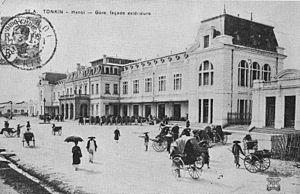
Le chemin de fer Hanoï-Haïphong est une ligne de chemin de fer entre la gare de Hanoï et la gare de Haïphong au Viêt Nam.
La gare de Hanoï est une gare ferroviaire vietnamienne située dans la ville de Hanoï.